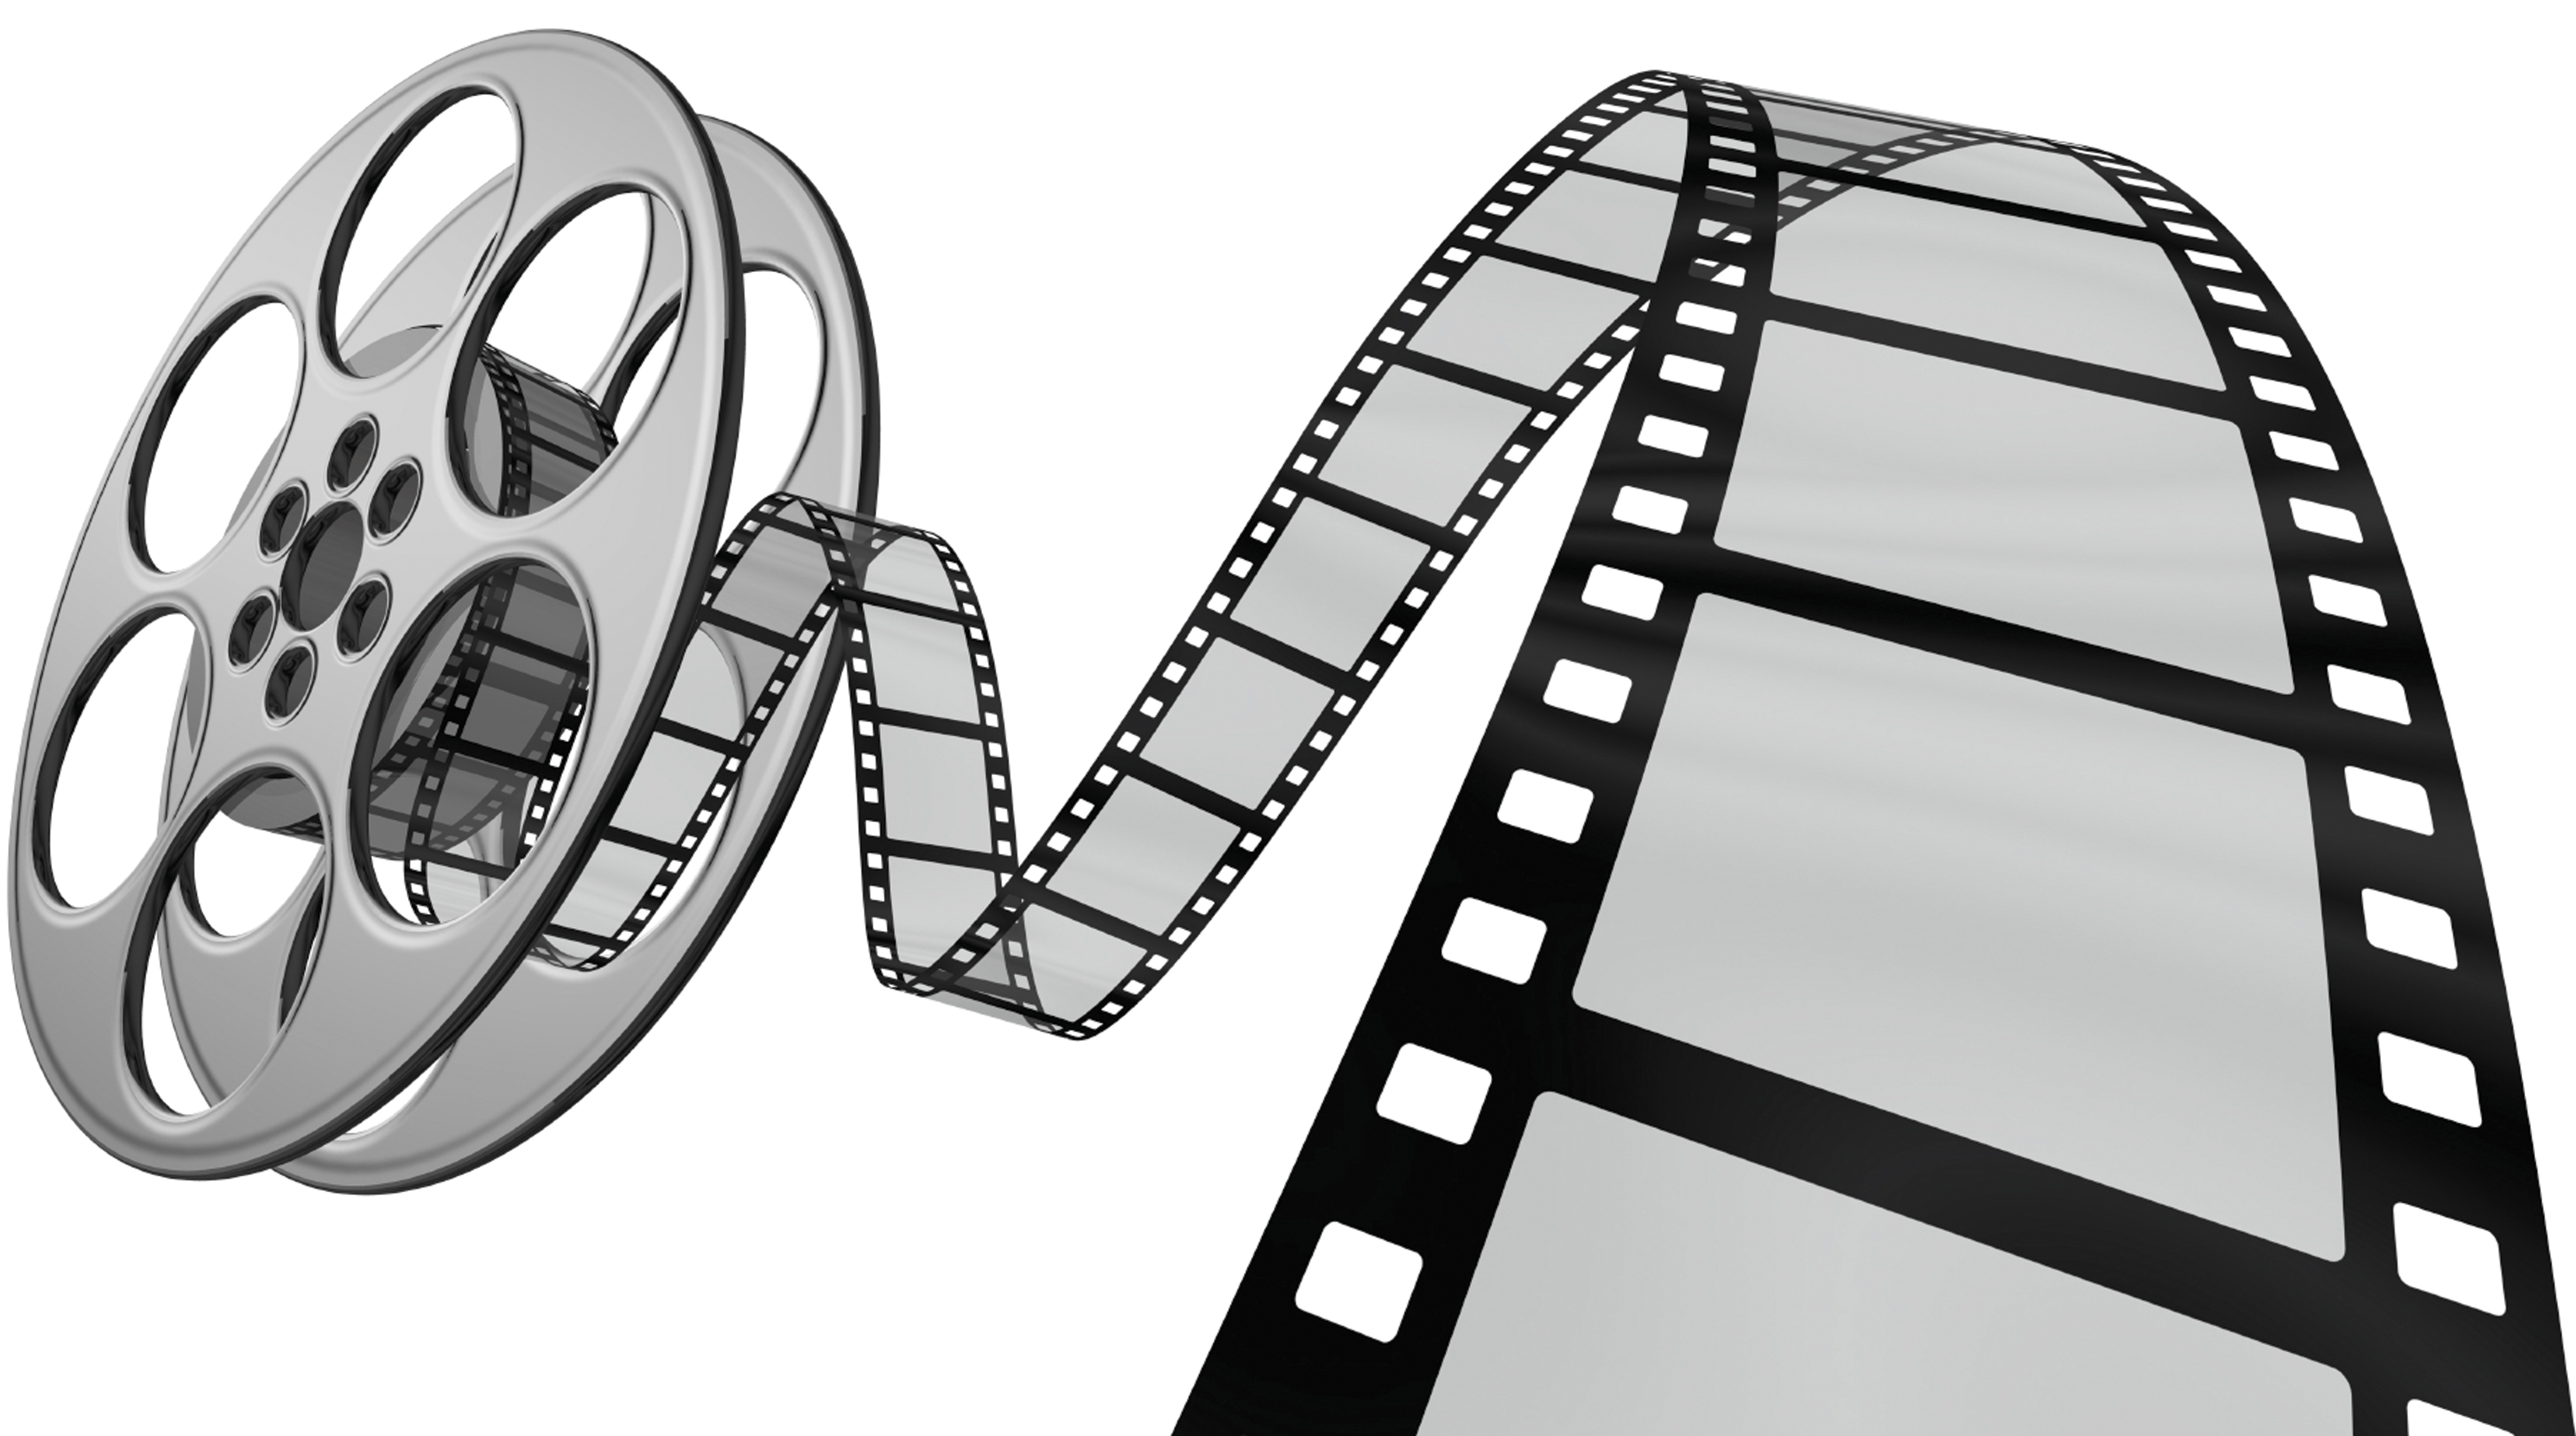
film, photographic film, recreation, black and white, rim, wheel, clip art